Dinas Powys

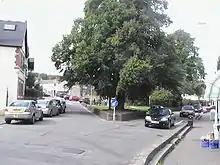
Dinas Powys village centre

Dinas Powys is spread across the full width of a wooded valley, with the Cadoxton River running in the valley.